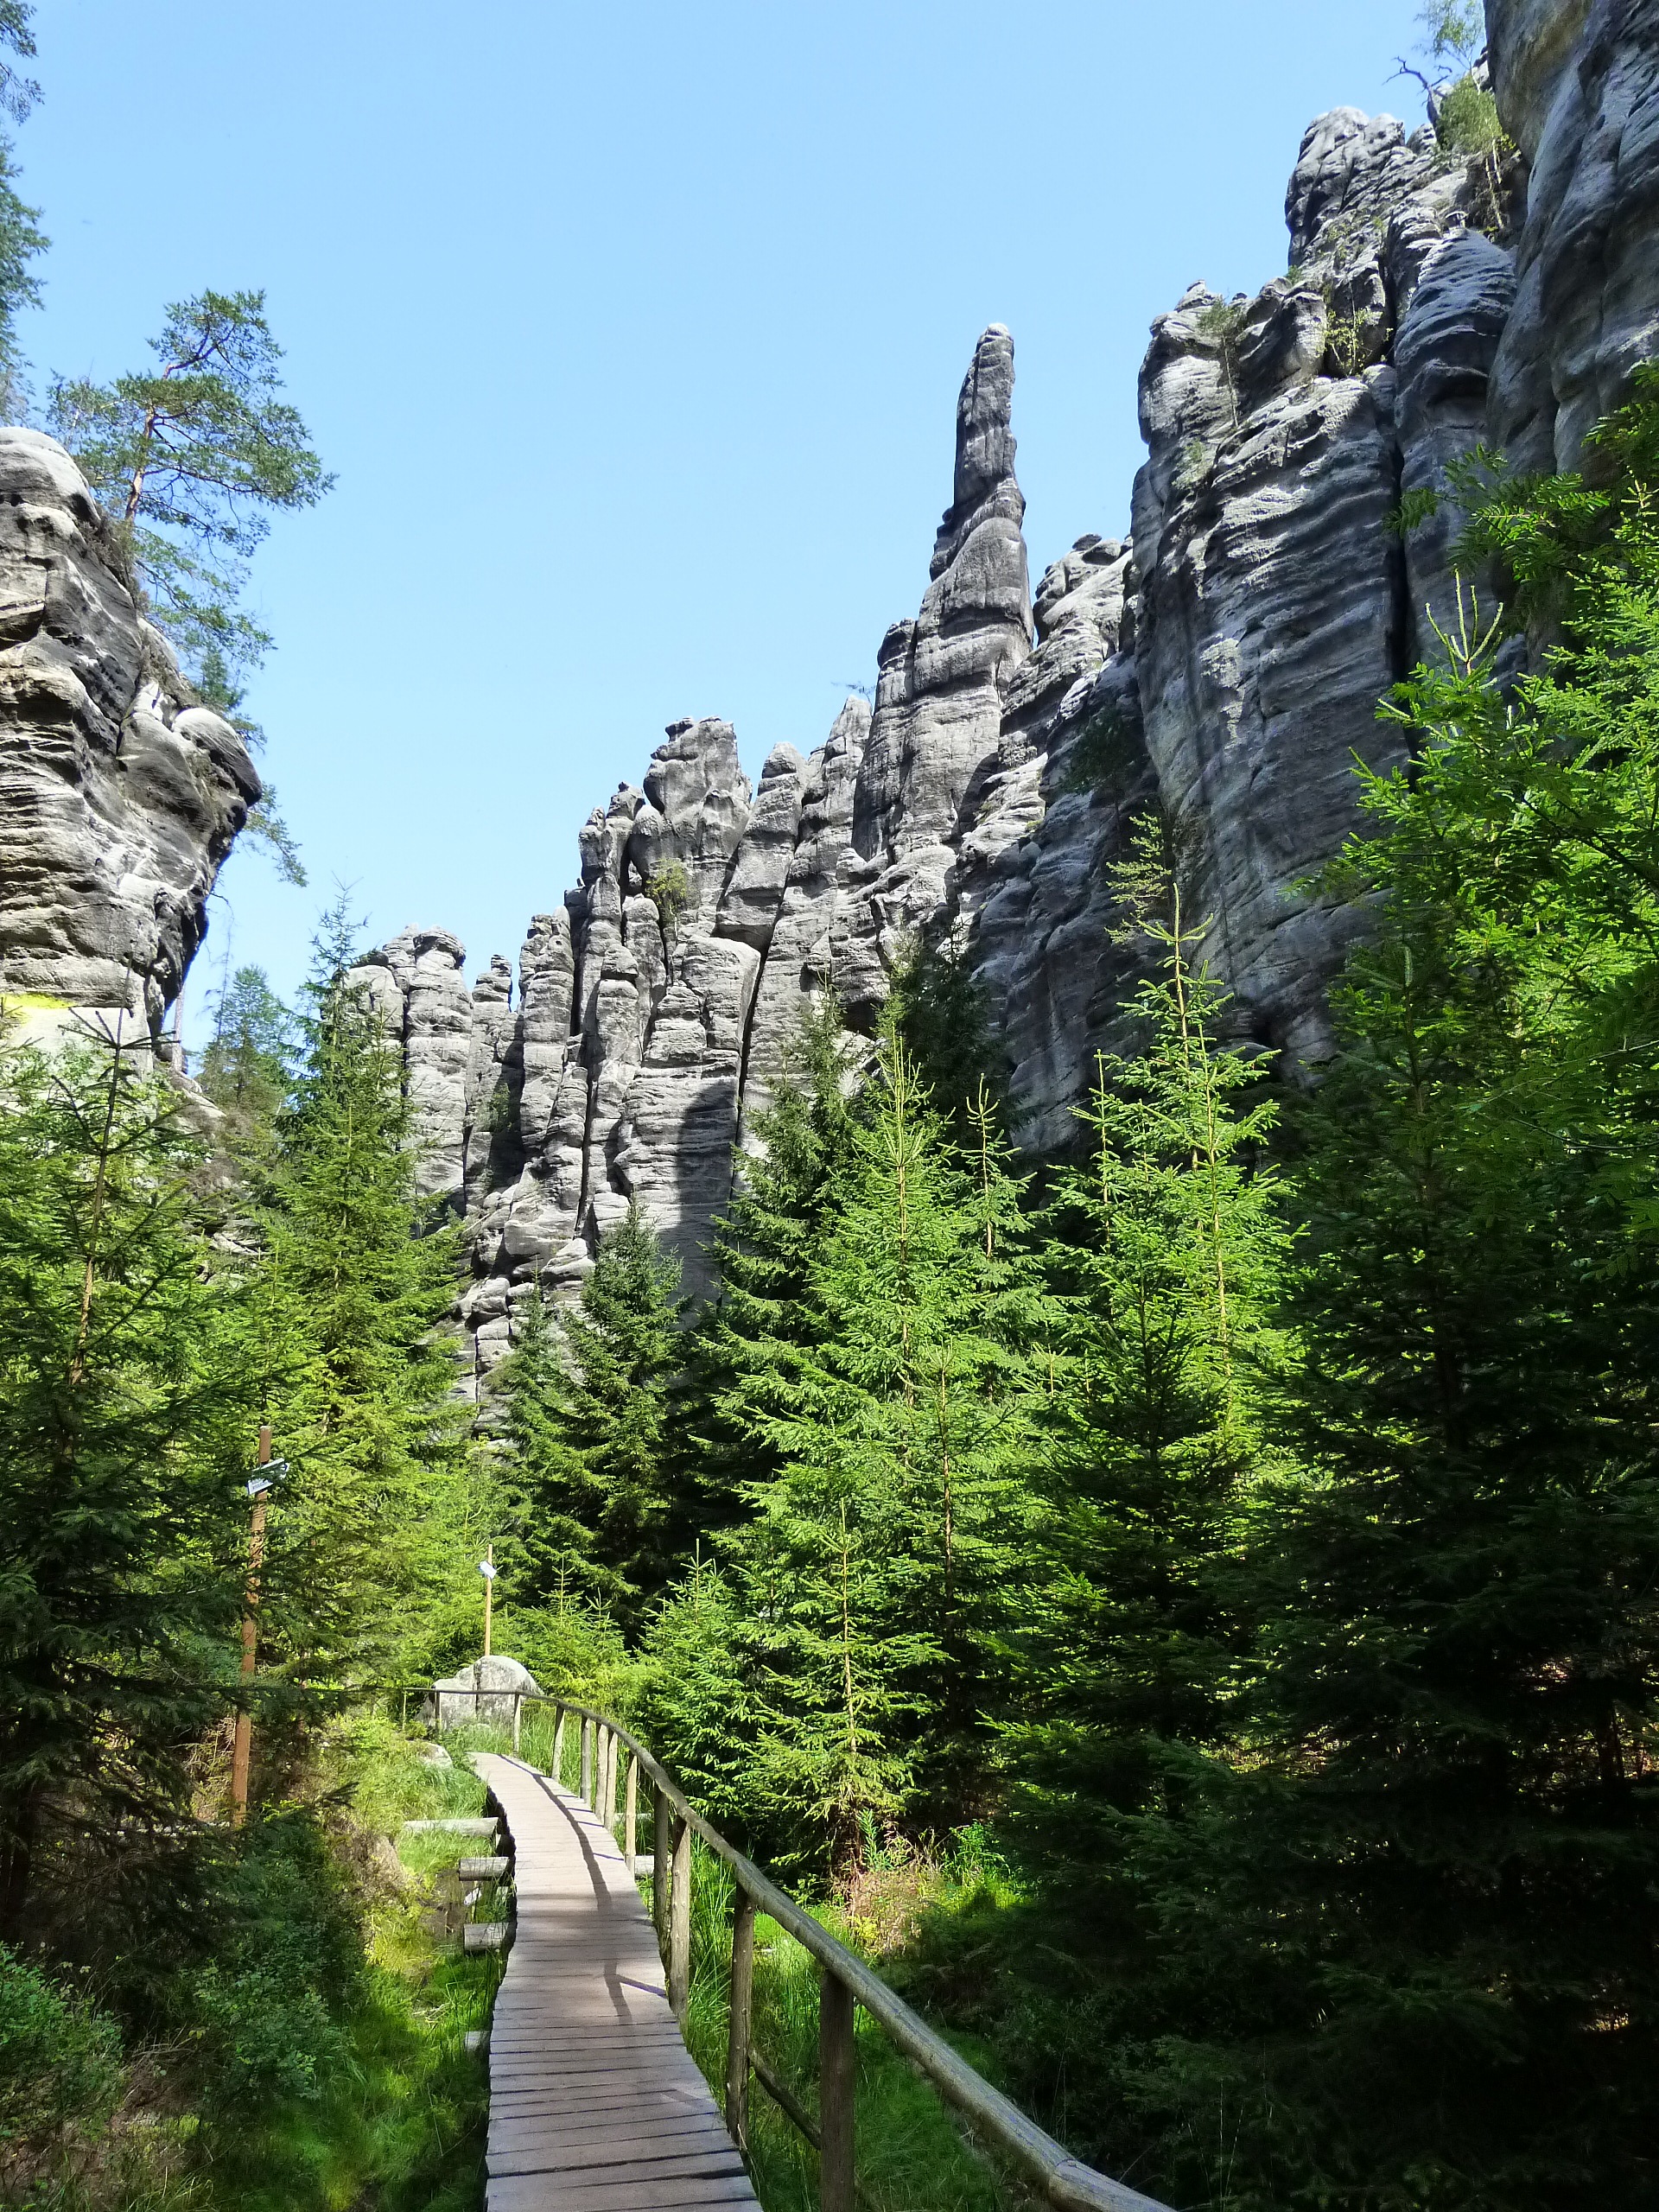
nature, forest, path, wilderness, mountain, trail, valley, mountain range, park, national park, ravine, bohemia, mountainous landforms, teplice rocks